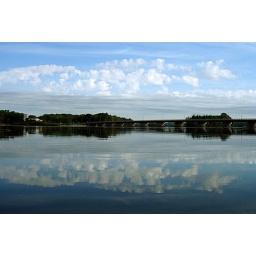
Mirrored clouds above the bridge of the autoroute de Laurentides, Quebec